Maritime history of Odisha

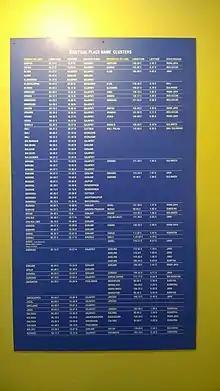
Identical places between Odisha and Indonesia mentioned at Odisha Maritime museum (Part-1)

From June to September the summer monsoons blow from the southwest, from Ceylon towards Kalinga. From December to early March, the retreating monsoons blow in the reverse direction.